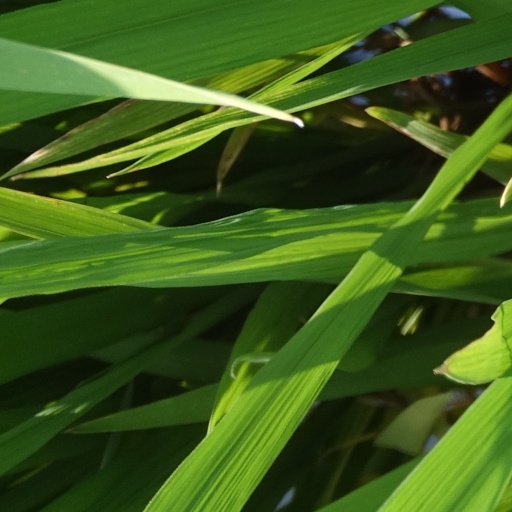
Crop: rice